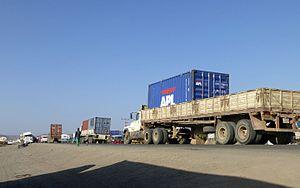
Localité d'Awash (région Afar, Ethiopie)
Awash ou Āwash, en guèze አዋሽ, est une ville du centre de l'Éthiopie située sur la rivière Awash, à l'extrême méridionale de la dépression de l'Afar et à l'est du volcan Fentale et de la capitale Addis-Abeba. Le chemin de fer reliant Addis-Abeba à la ville de Djibouti passe par Awash, peuplée de 11 053 habitants.